Champagne Stakes (ATC)

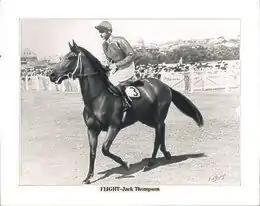
Flight, 1943 winner

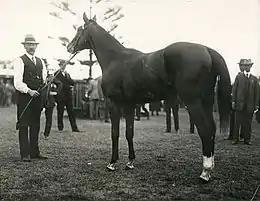
Outlook, 1918 winner

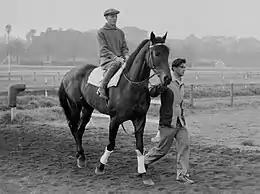
Prince Cortauld, 1953 winner

The inaugural running of the race was on the second day of the Australian Jockey Club Autumn Meet in 1861 as the fourth race on the six race card. The winner was Exeter trained by the famous trainer of the time Etienne de Mestre.